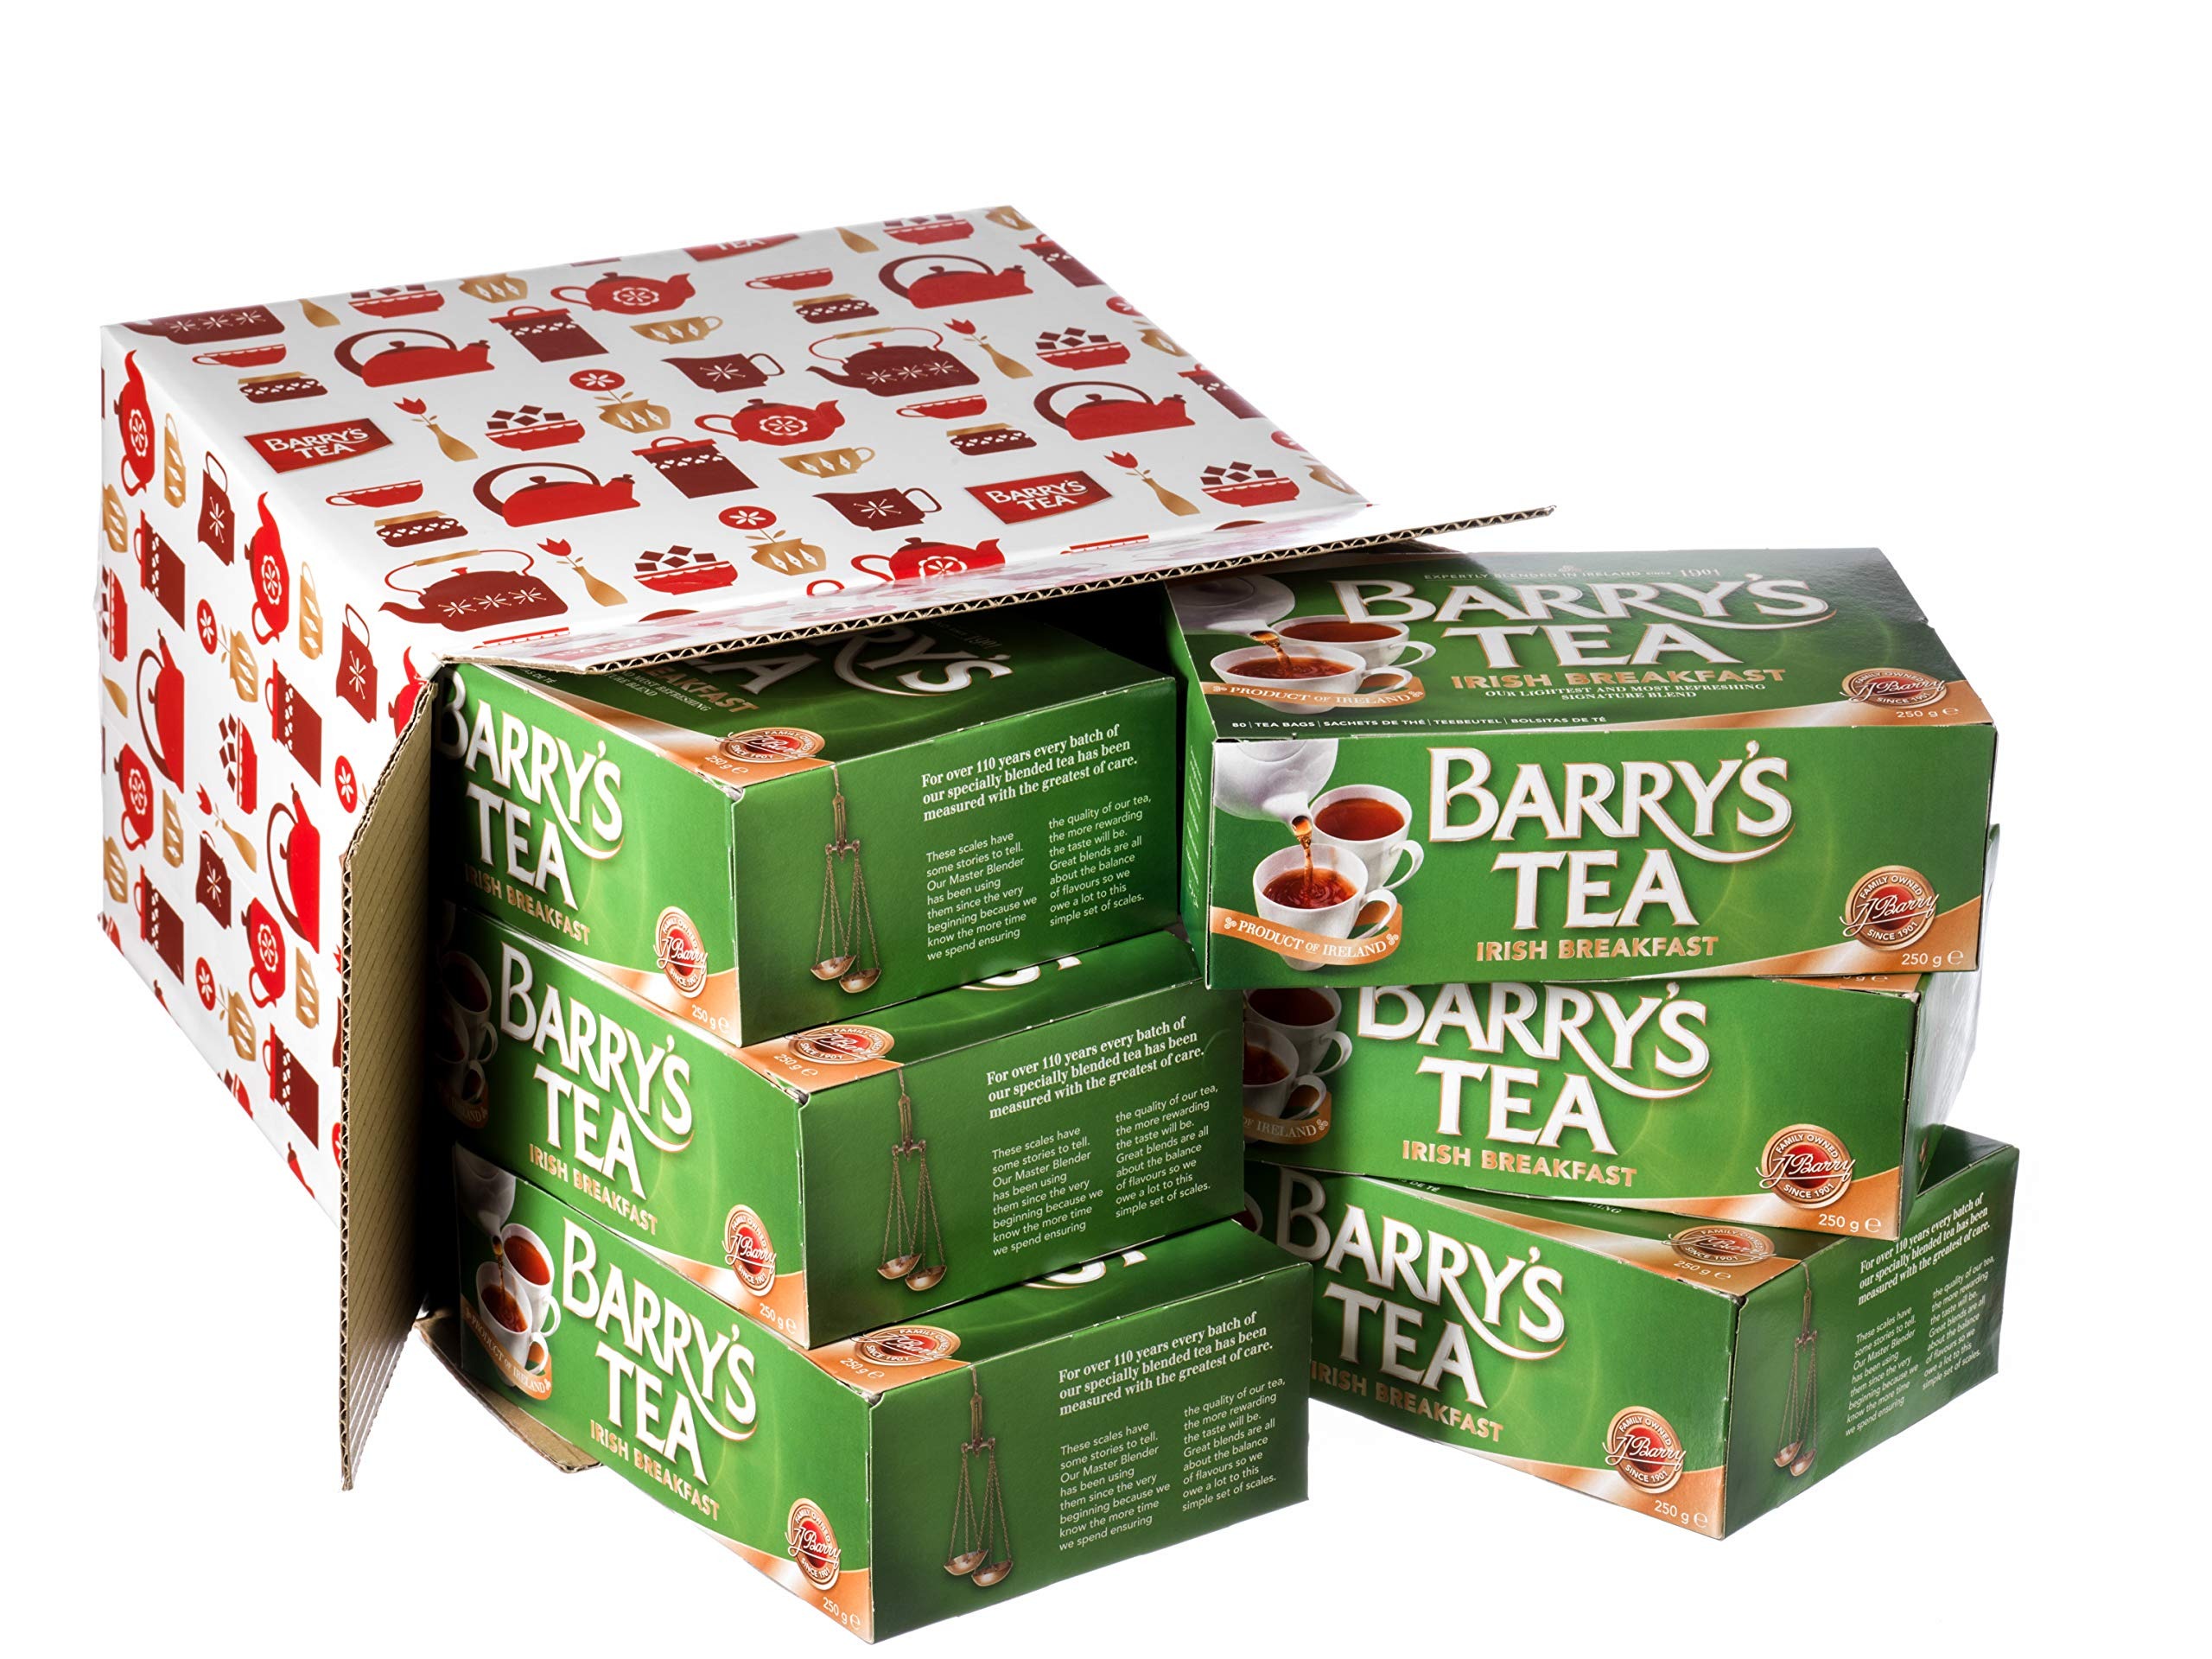
Item Name: Barry's Tea Original Blend 80 Teabag (6 Pack), 6 x 8.8oz, Direct from Barry's Tea in Cork, Ireland
Value: 480.0
Unit: Count

Price: 51.3